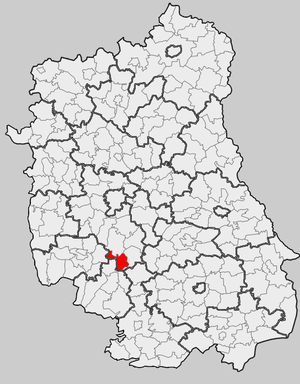
Zakrzew est une gmina rurale du powiat de Lublin, dans la Voïvodie de Lublin, dans l'est de la Pologne.